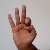
The image shows a hand gesture representing the letter 'F' in Indian Sign Language.